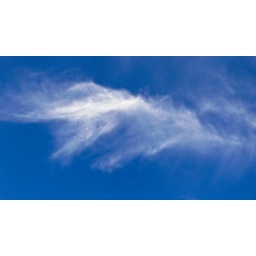
Blue sky over me, nothing but blue sky ...